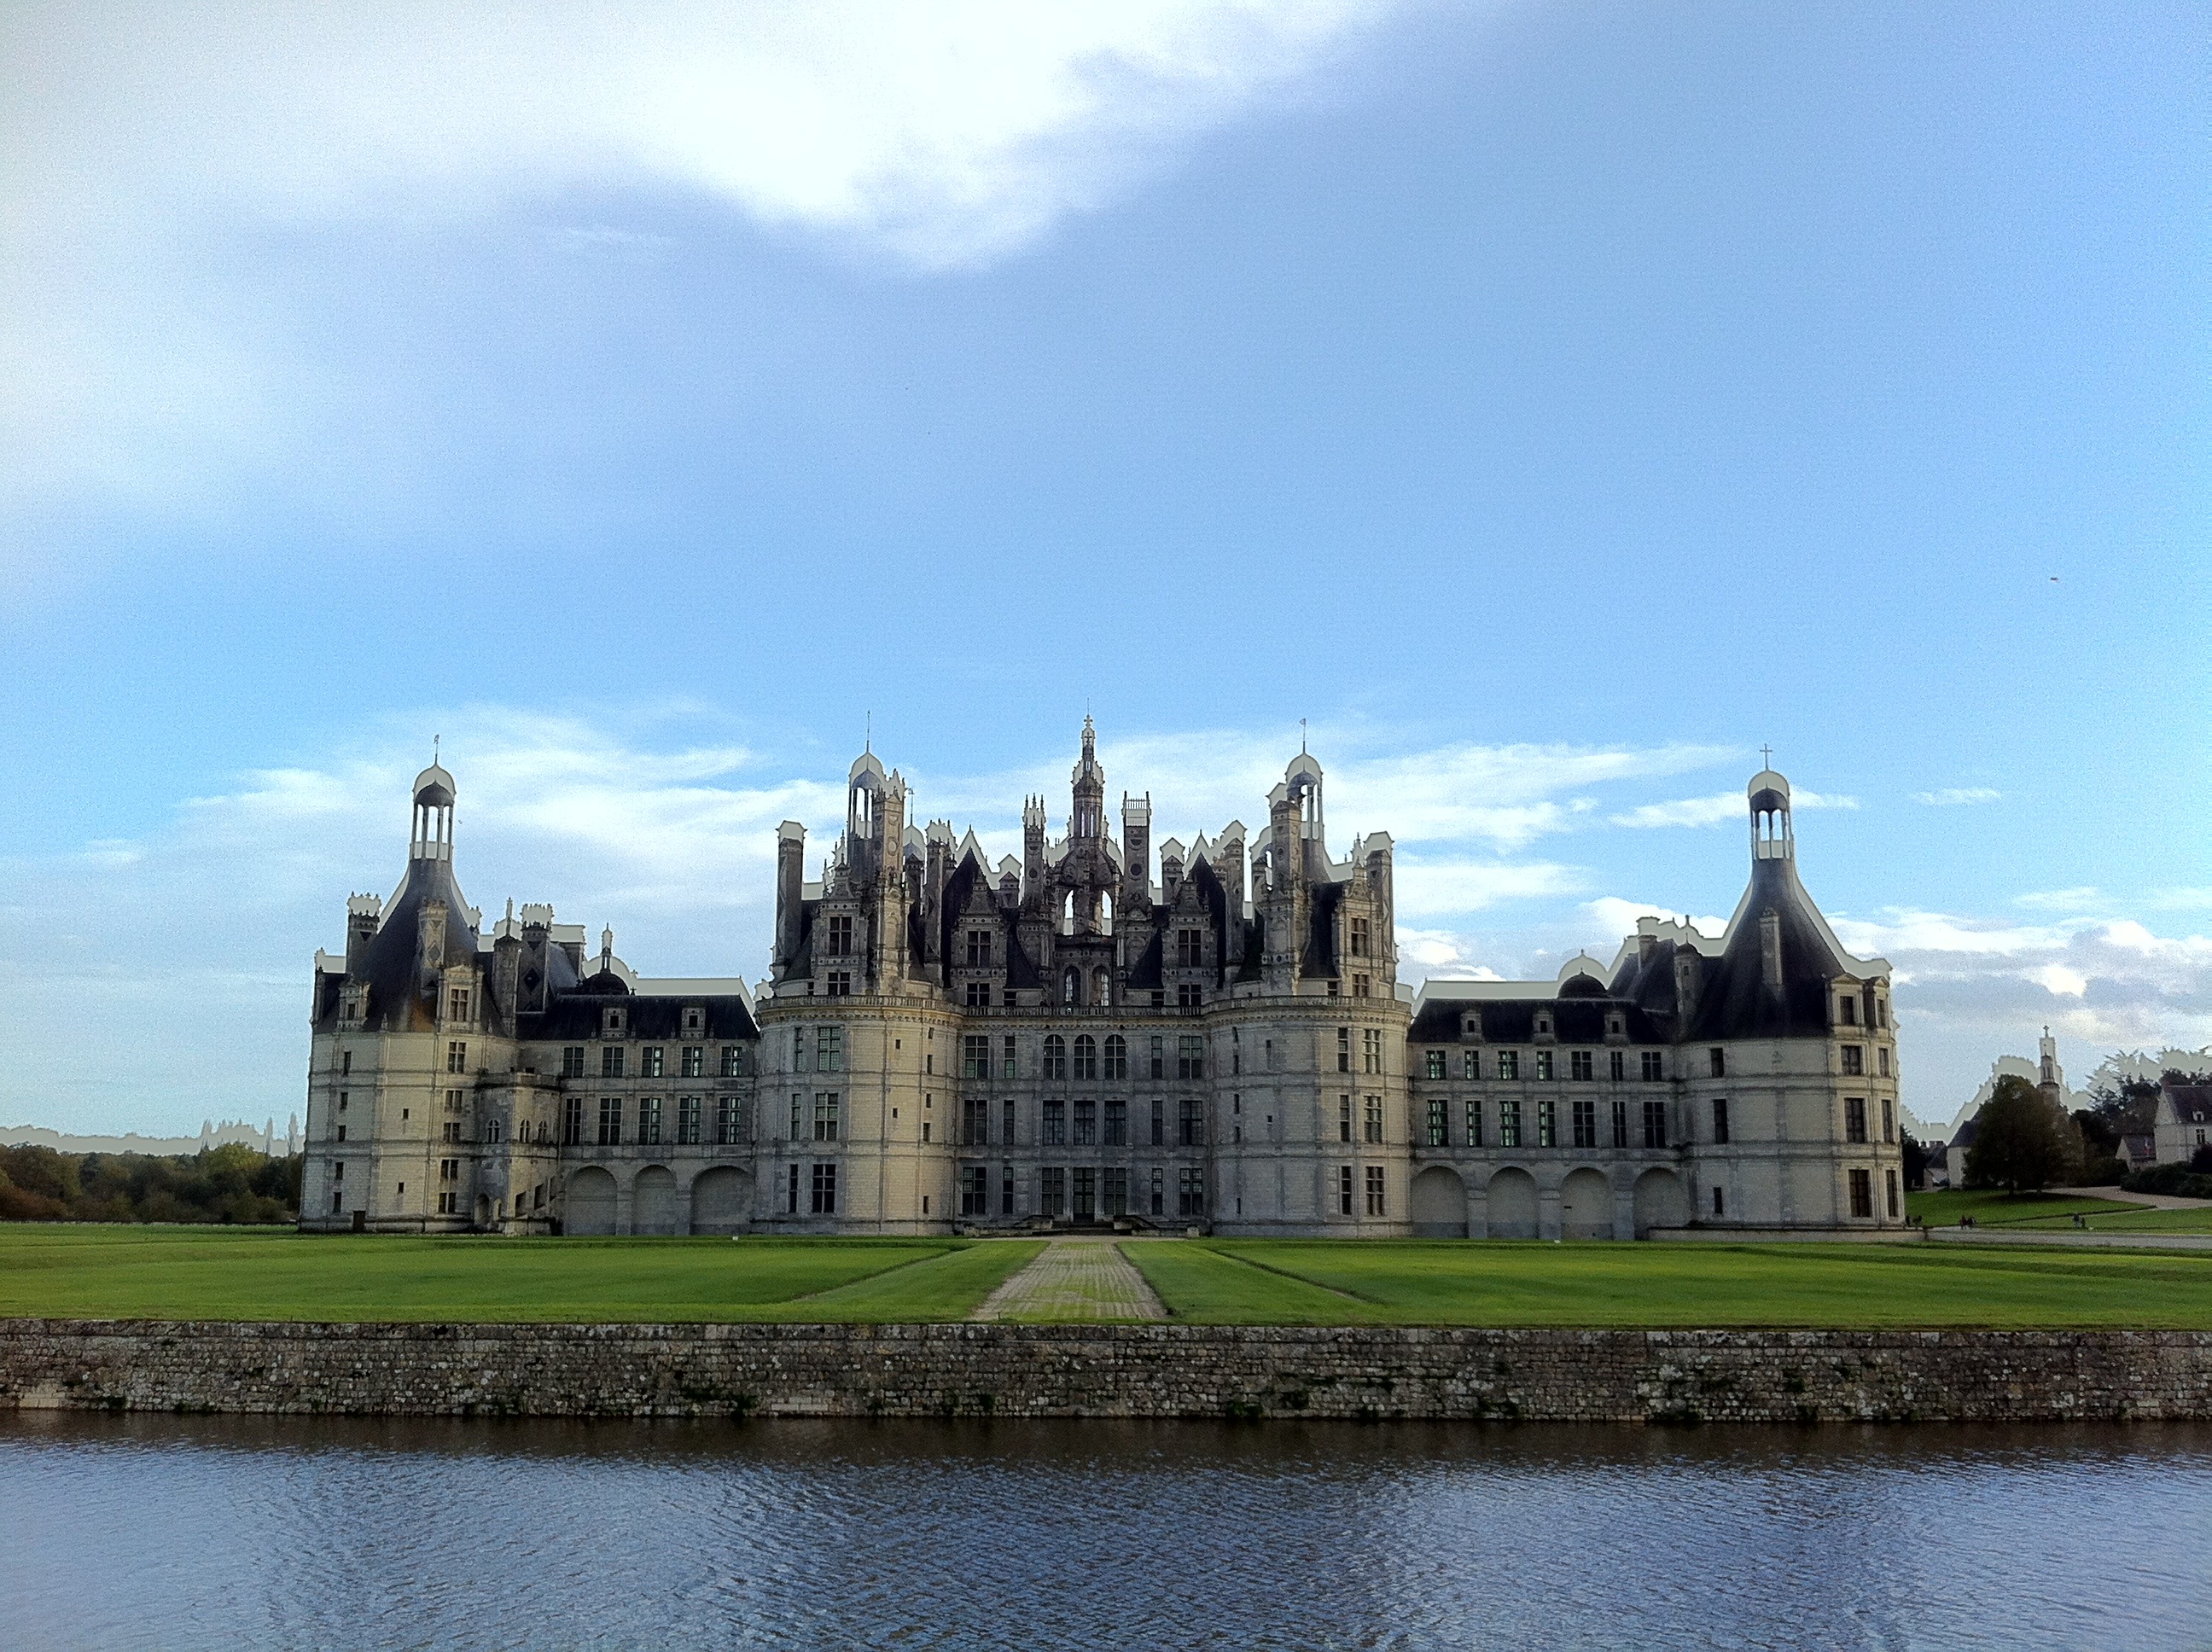
skyline, lake, building, chateau, city, cityscape, france, reflection, castle, landmark, cathedral, place of worship, spire, chateaux, chambord, tours